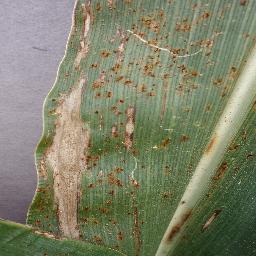
Label: Corn___Northern_Leaf_Blight